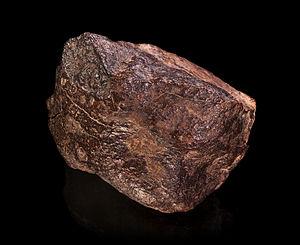
Météorite. Chondrite de type H5. Croute de fusion visible. Dar Bou Nalia Sud Maroc. (Taille 11,3x8,6x8,5 cm) 1140 grammes
Les chondrites ordinaires de type H sont le type de météorite le plus courant. Elles constituent environ 40 % des météorites, 46 % des chondrites ordinaires et 44 % des chondrites.
Chondrite est un terme utilisé en planétologie pour désigner un certain type de météorites pierreuses. Cette catégorie renferme les météorites les plus primitives et est elle-même divisée en plusieurs sous-groupes de météorites : notamment les chondrites ordinaires, les chondrites carbonées et les chondrites à enstatite.
Une météorite est un objet solide d'origine extraterrestre qui en traversant l'atmosphère terrestre n'a pas perdu toute sa masse, et qui en a atteint la surface solide sans y être entièrement volatilisé lors de l'impact avec cette surface. La définition s'applique aussi à des objets arrivant sur la surface solide d'autres astres ; il a ainsi été trouvé sur la planète Mars plusieurs météorites, et sur la Lune un fragment de granite d'origine terrestre.